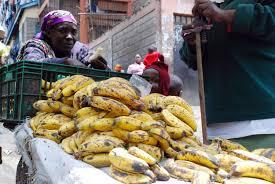
Hapa tunaona ndizi zenye zinauzwa, ziko juu ya meza. Ndizi hizi zinakaa zimeiva sana, ziko na vitu juu zenye zinakaa nyeusi nyeusi. Kuna mama ambaye amesimama karibu na hizi ndizi anaonekana kukula moja.